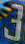
Number: 3